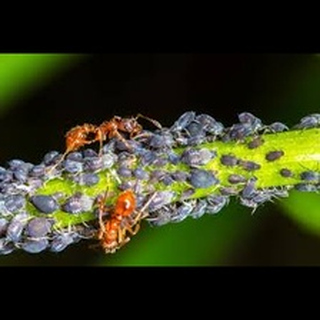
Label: wheat_aphid